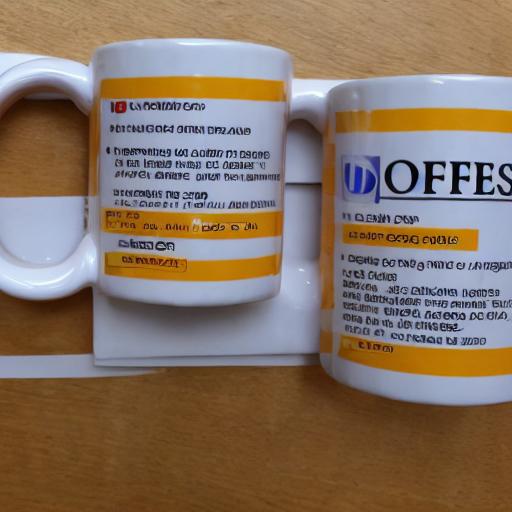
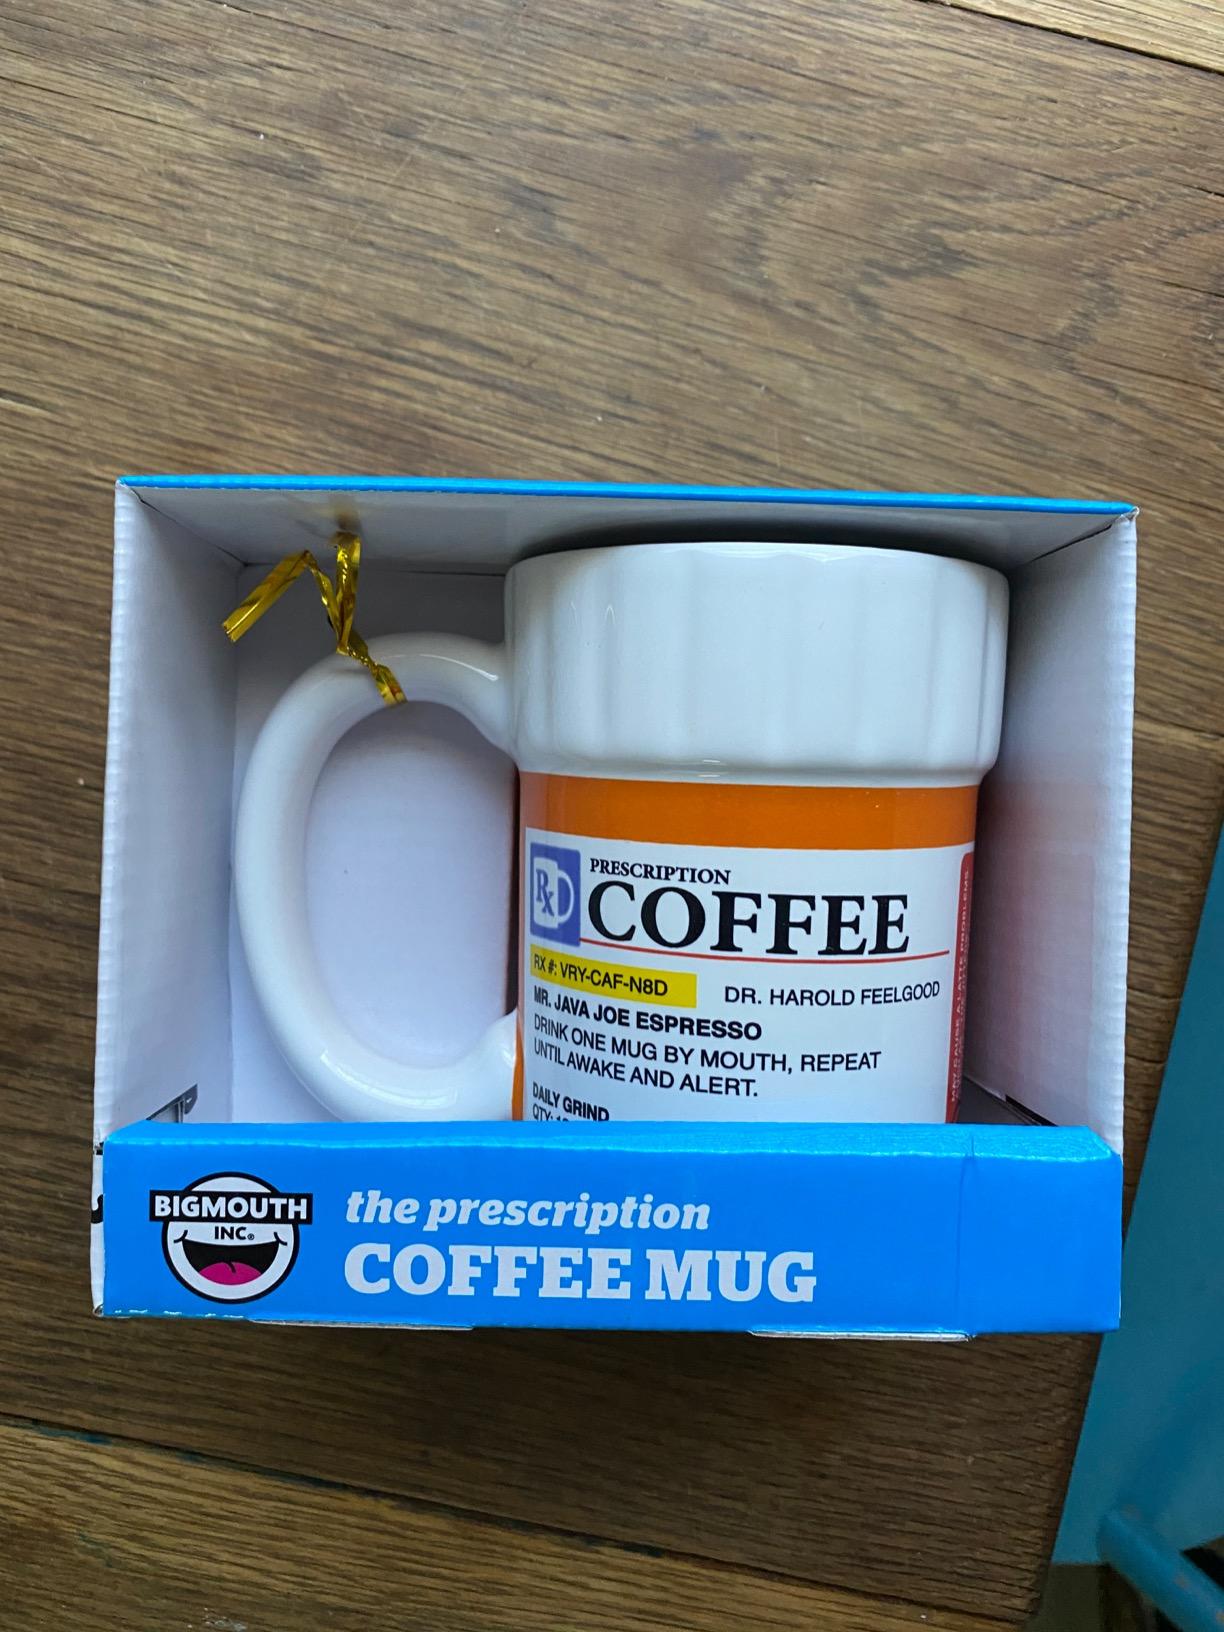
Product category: items_mug
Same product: no